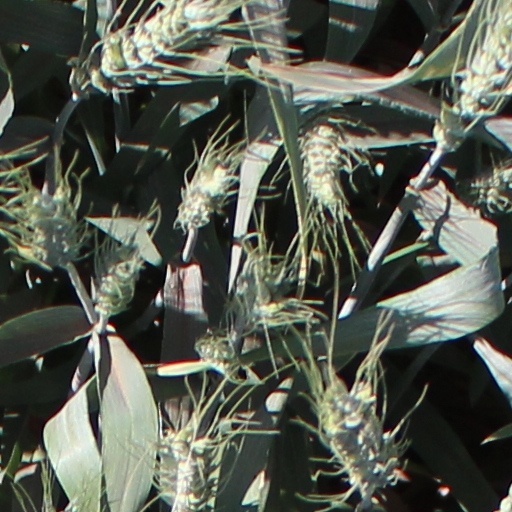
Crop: wheat